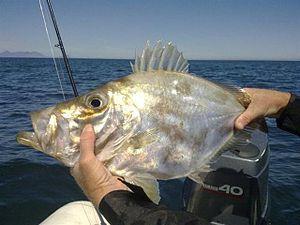
La Dorée du Cap de Bonne-Espérance, également connue sous le nom de saint-pierre du Cap, est une espèce de poissons marins subtropicaux du genre Zeus, décrit en 1835 par Cuvier et Valenciennes.